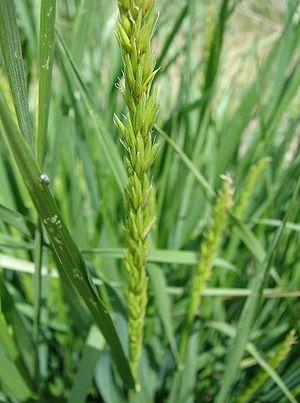
Leymus est un genre de plantes monocotylédones de la famille des Poaceae, sous-famille des Pooideae.